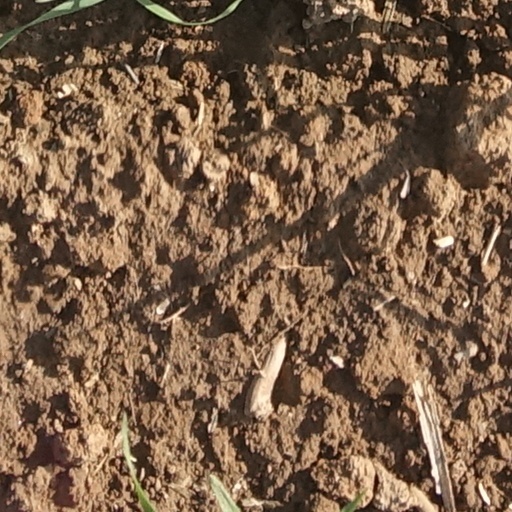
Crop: wheat